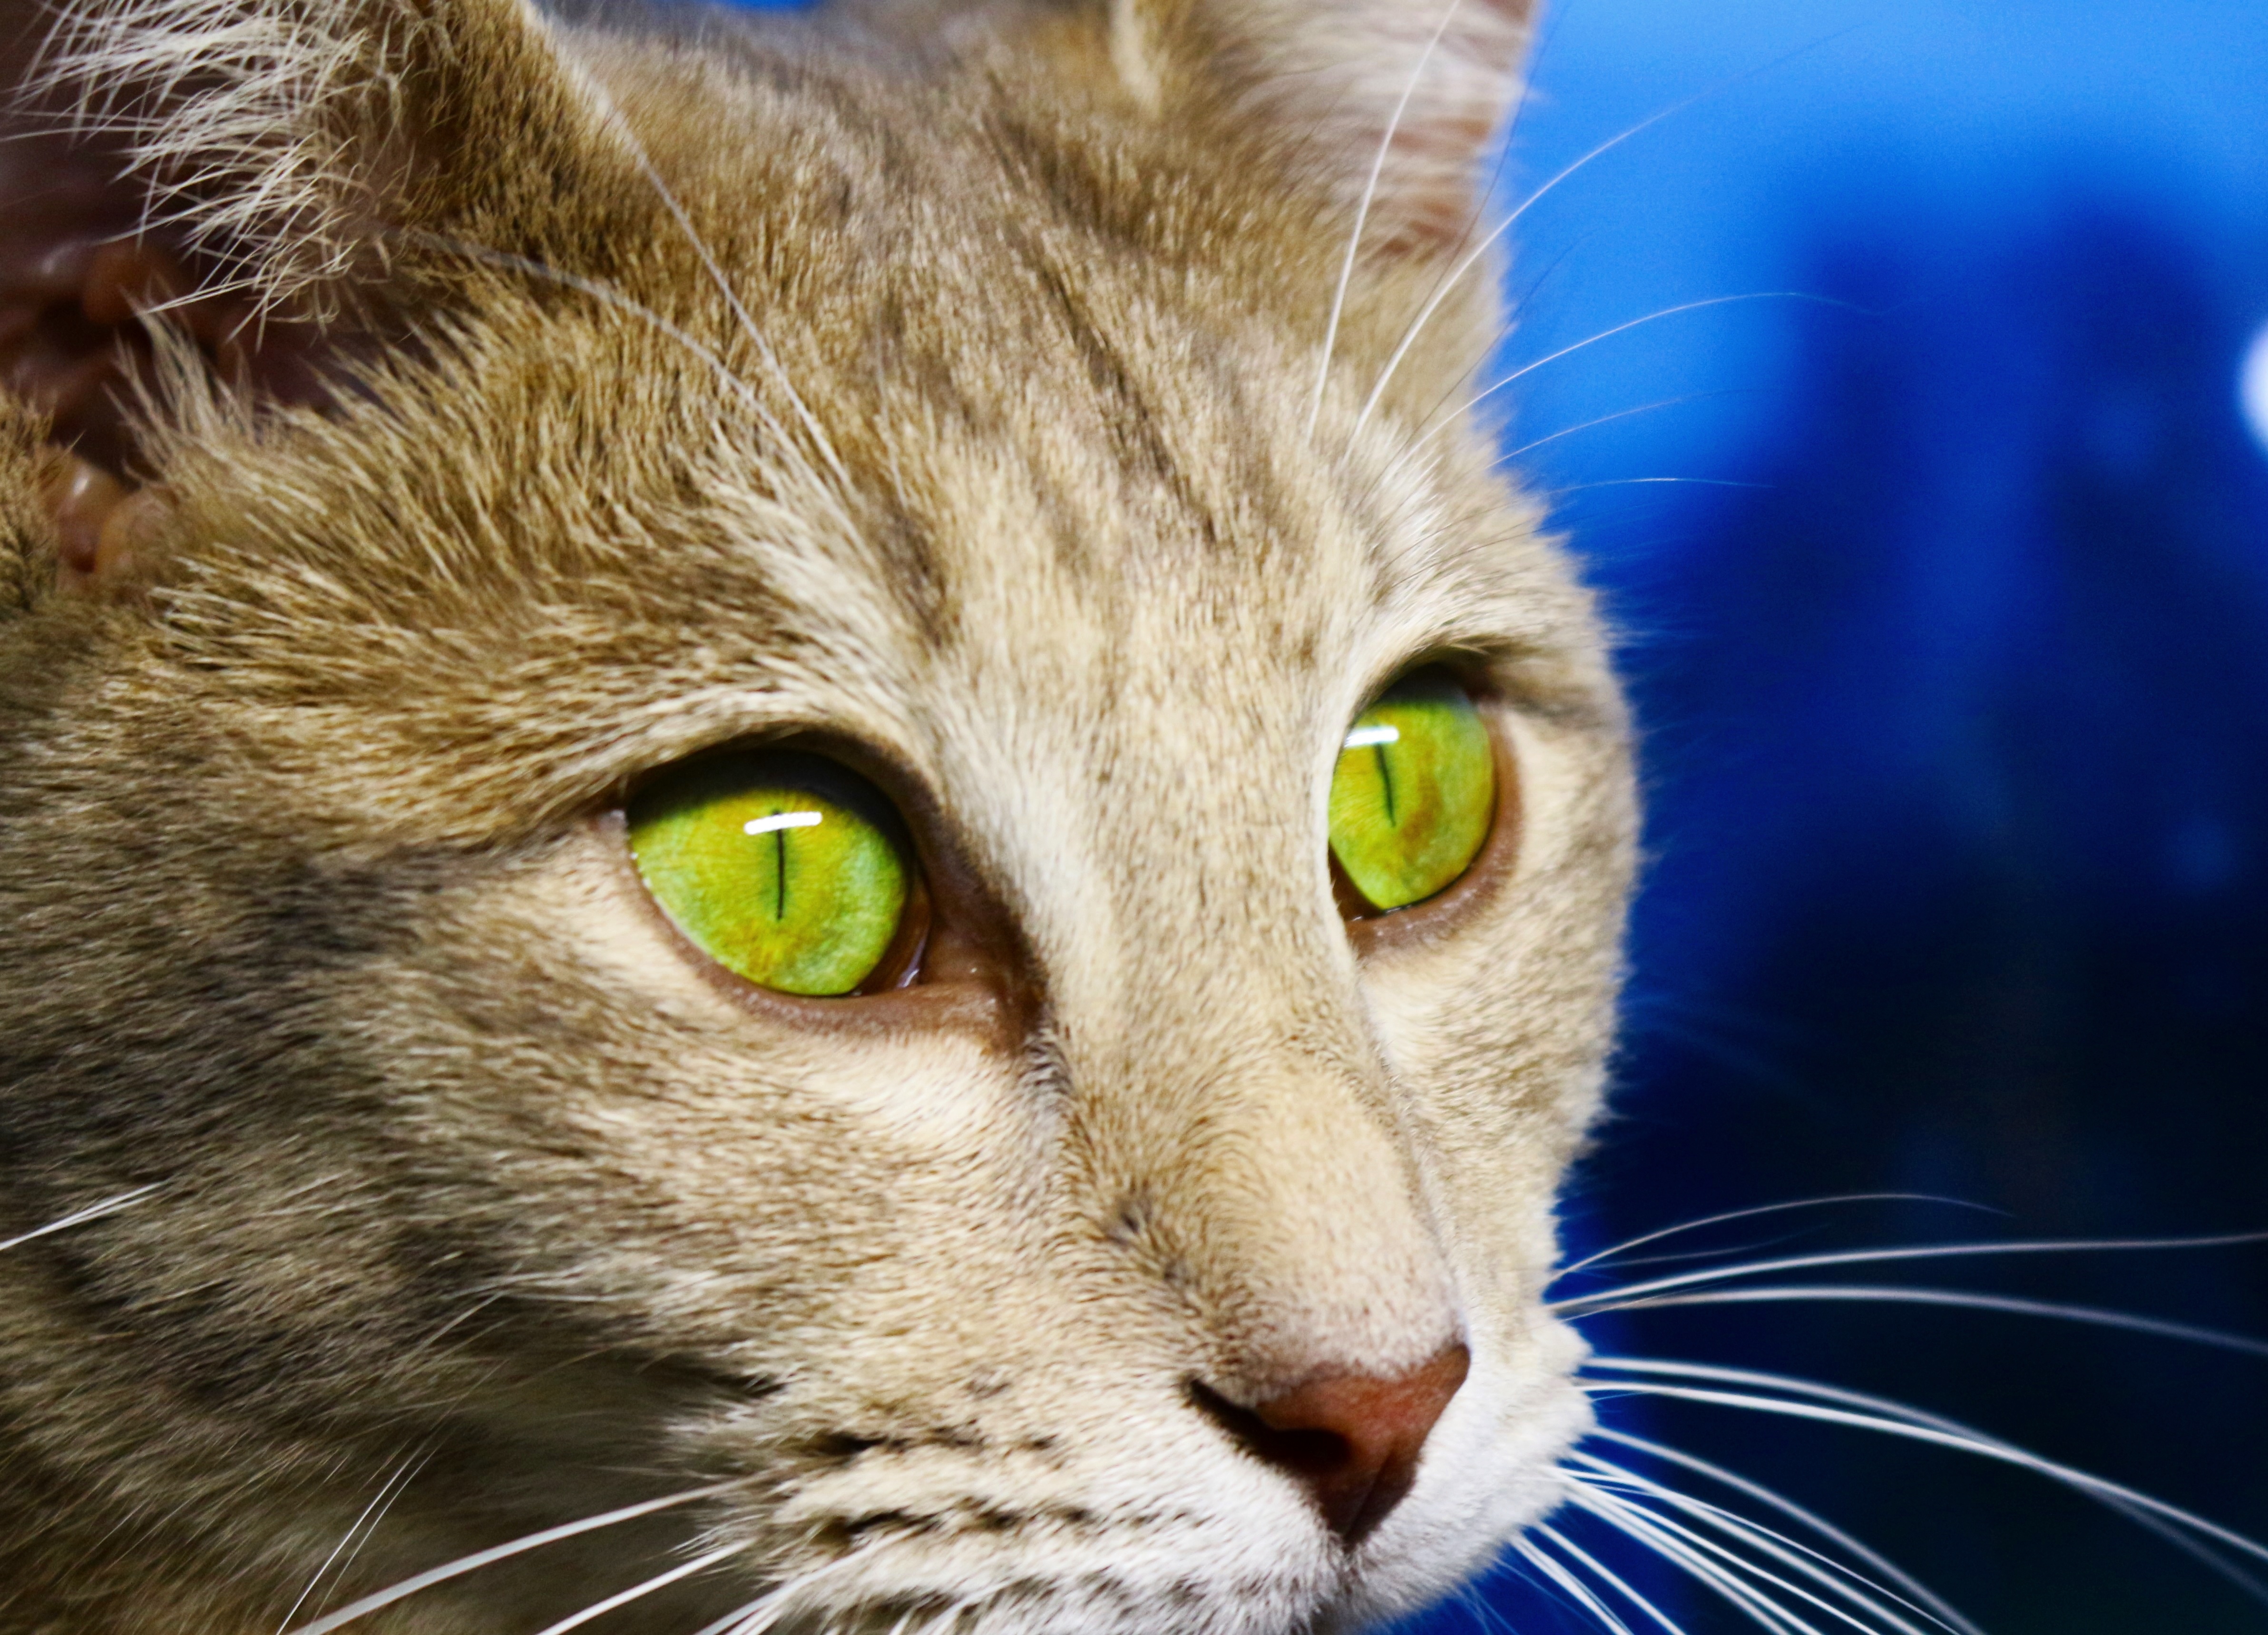
kitten, cat, mammal, fauna, close up, nose, whiskers, snout, vertebrate, mieze, breed cat, mackerel, tiger cat, cat face, cat's eye, tabby cat, european shorthair, wild cat, small to medium sized cats, cat like mammal, domestic short haired cat, rusty spotted cat